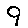
Label: 9